Oblique type

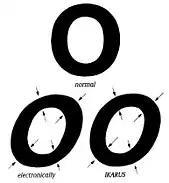
A simply slanted (L) and corrected (R) example of oblique type

Italic designs are not just the slanted version of the regular (roman) style; they are influenced by handwriting, with a single-storey "a" and an "f" that descends below the line of text. Some may even link up, like cursive (joined-up) handwriting. Obliques by contrast are "simply" sloped. In addition, italic styles are often quite noticeably narrower than roman type, while oblique styles are not.